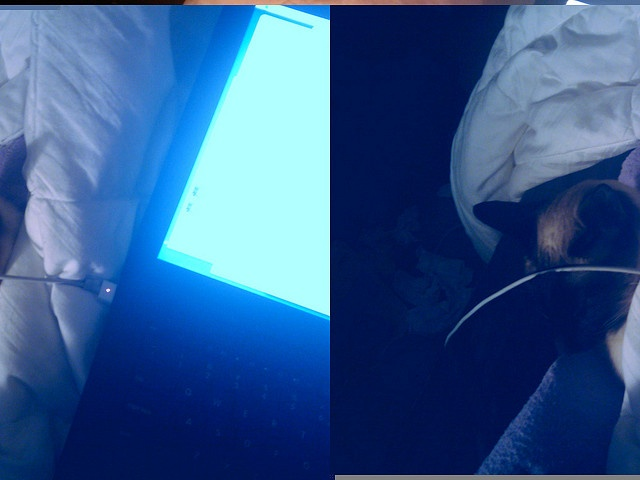
A dog laying on a bed and a television.
Blue tinted picture of a laptop screen and a cat.
The cat is laying in the bed by the laptop.
A computer laptop screen and what might be a cat.
A close up of a cell phone plugged in to charge.